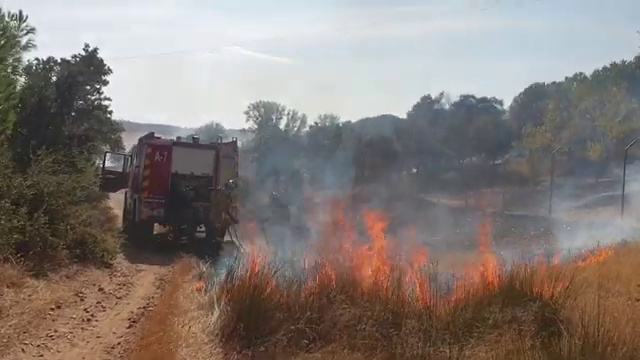
Fire: yes
Smoke: yes